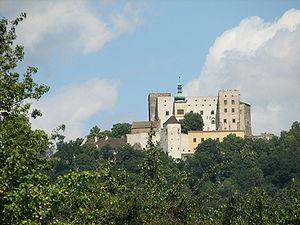
Le château de Buchlov est un château royal situé au sud-est de la République tchèque sur le territoire de la commune de Buchlovice.